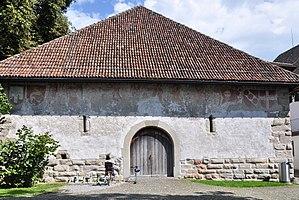
Cette liste présente les biens culturels d'importance nationale dans le canton de Zurich. Cette liste correspond à l'édition 2009 de l'Inventaire Suisse des biens culturels d'importance nationale pour le canton de Zurich. Il est trié par commune et inclus : 204 bâtiments séparés, 66 collections, 50 sites archéologiques et trois cas particuliers.